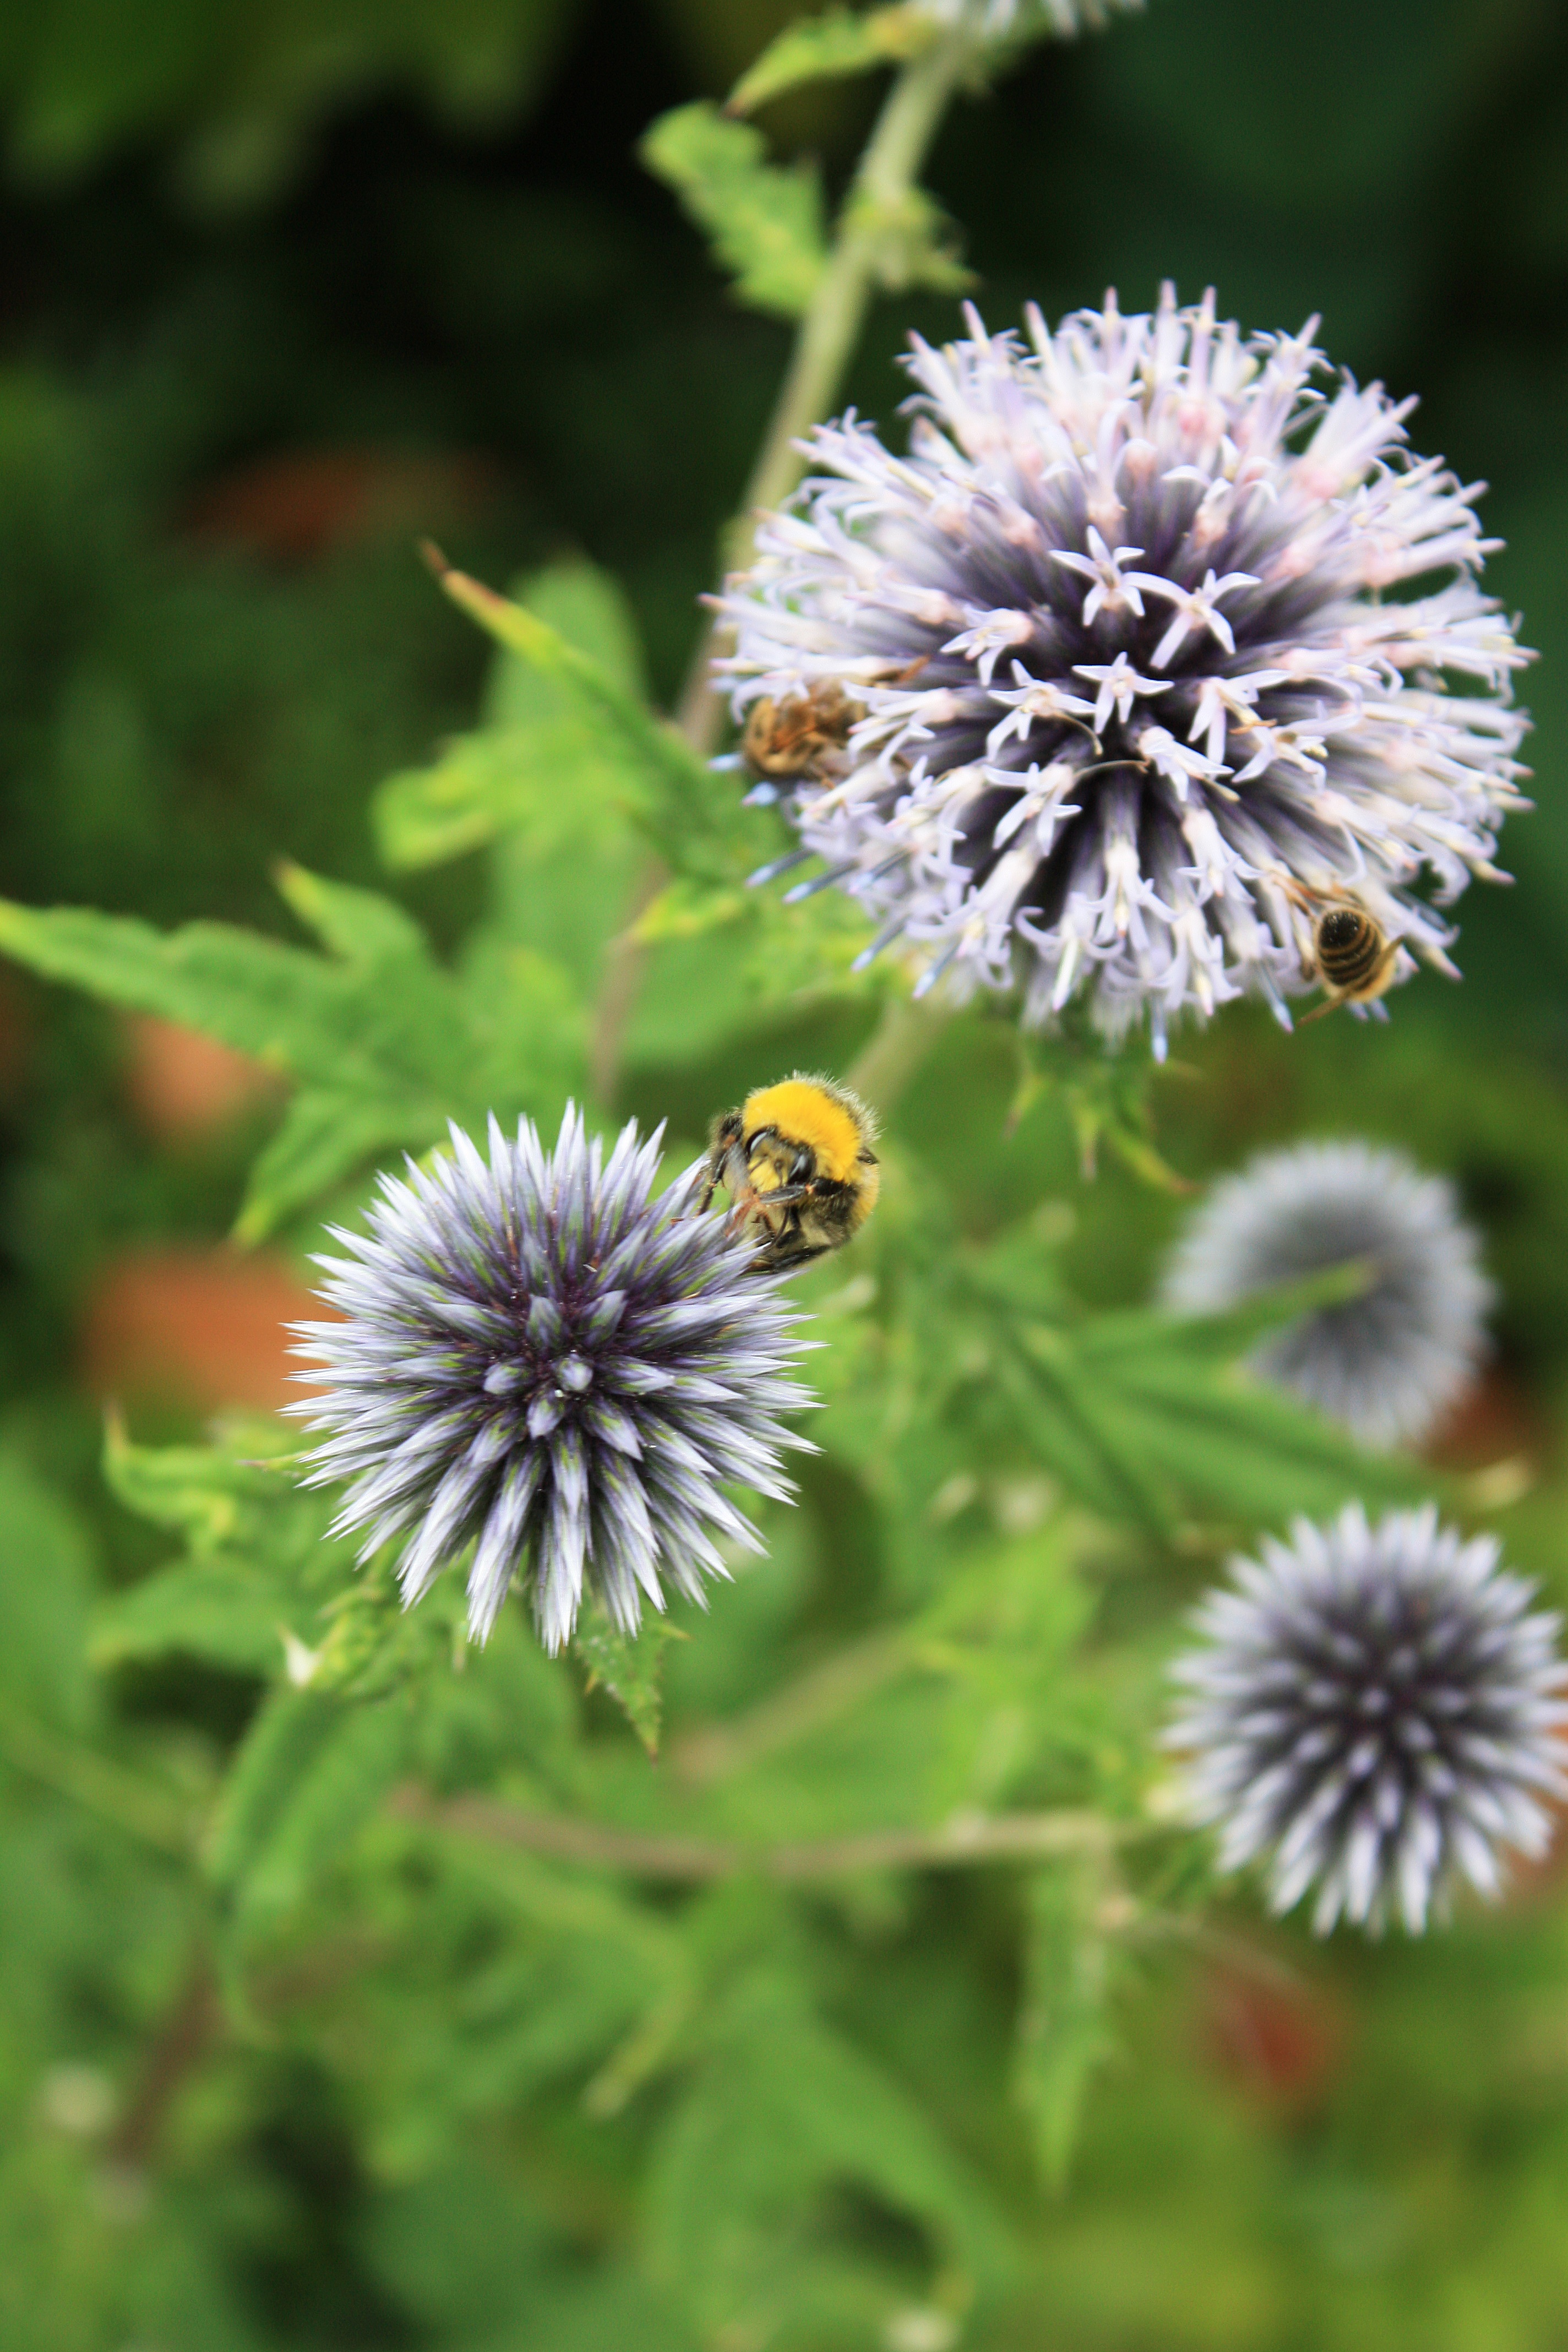
nature, prickly, plant, meadow, flower, insect, botany, flora, fauna, wildflower, bee, thistle, spur, macro photography, flowering plant, spiny, daisy family, silybum, bumblebees, land plant, membrane winged insect